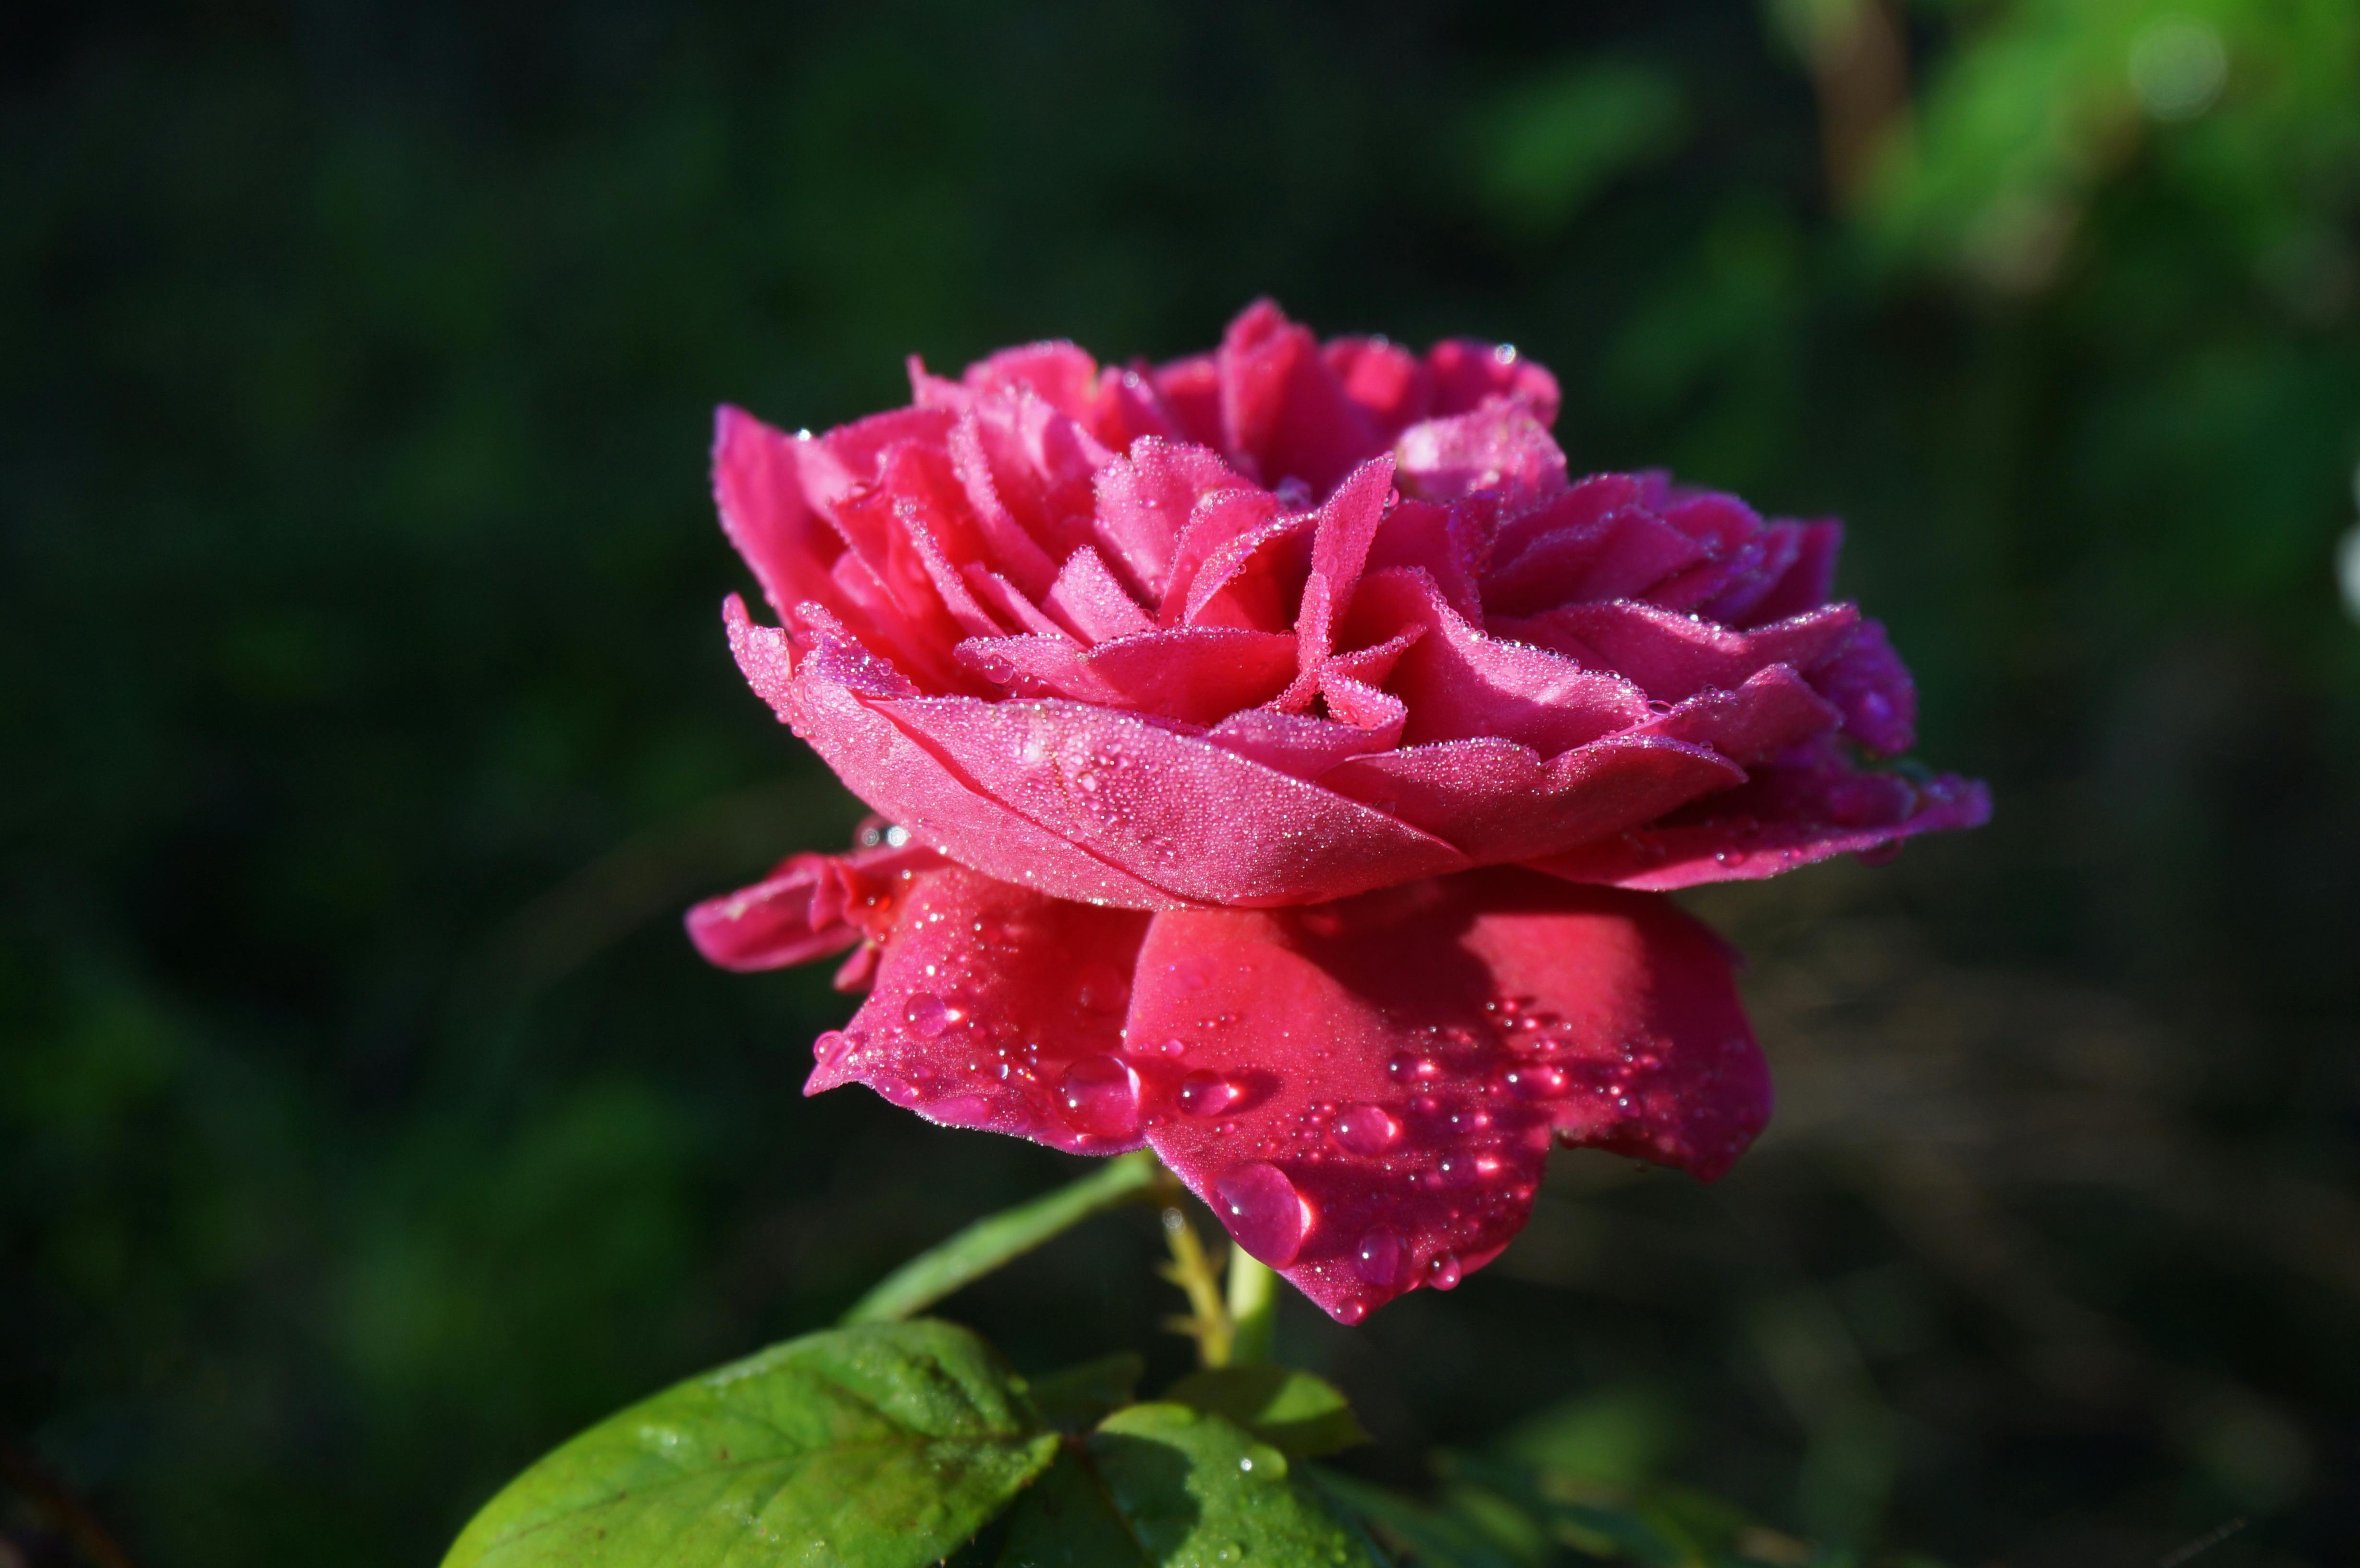
flower, petal, green, red, garden roses, moisture, pink, close up, dew, rose family, Hybrid tea rose, flowering plant, rose, floribunda, cabbage rose, macro photography, herbaceous plant, drop, plant stem, perennial plant, pinks, camellia, Pedicel, begonia